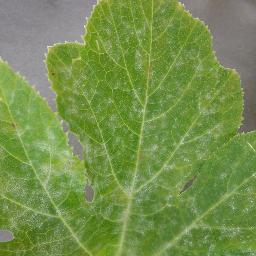
Label: Squash___Powdery_mildew